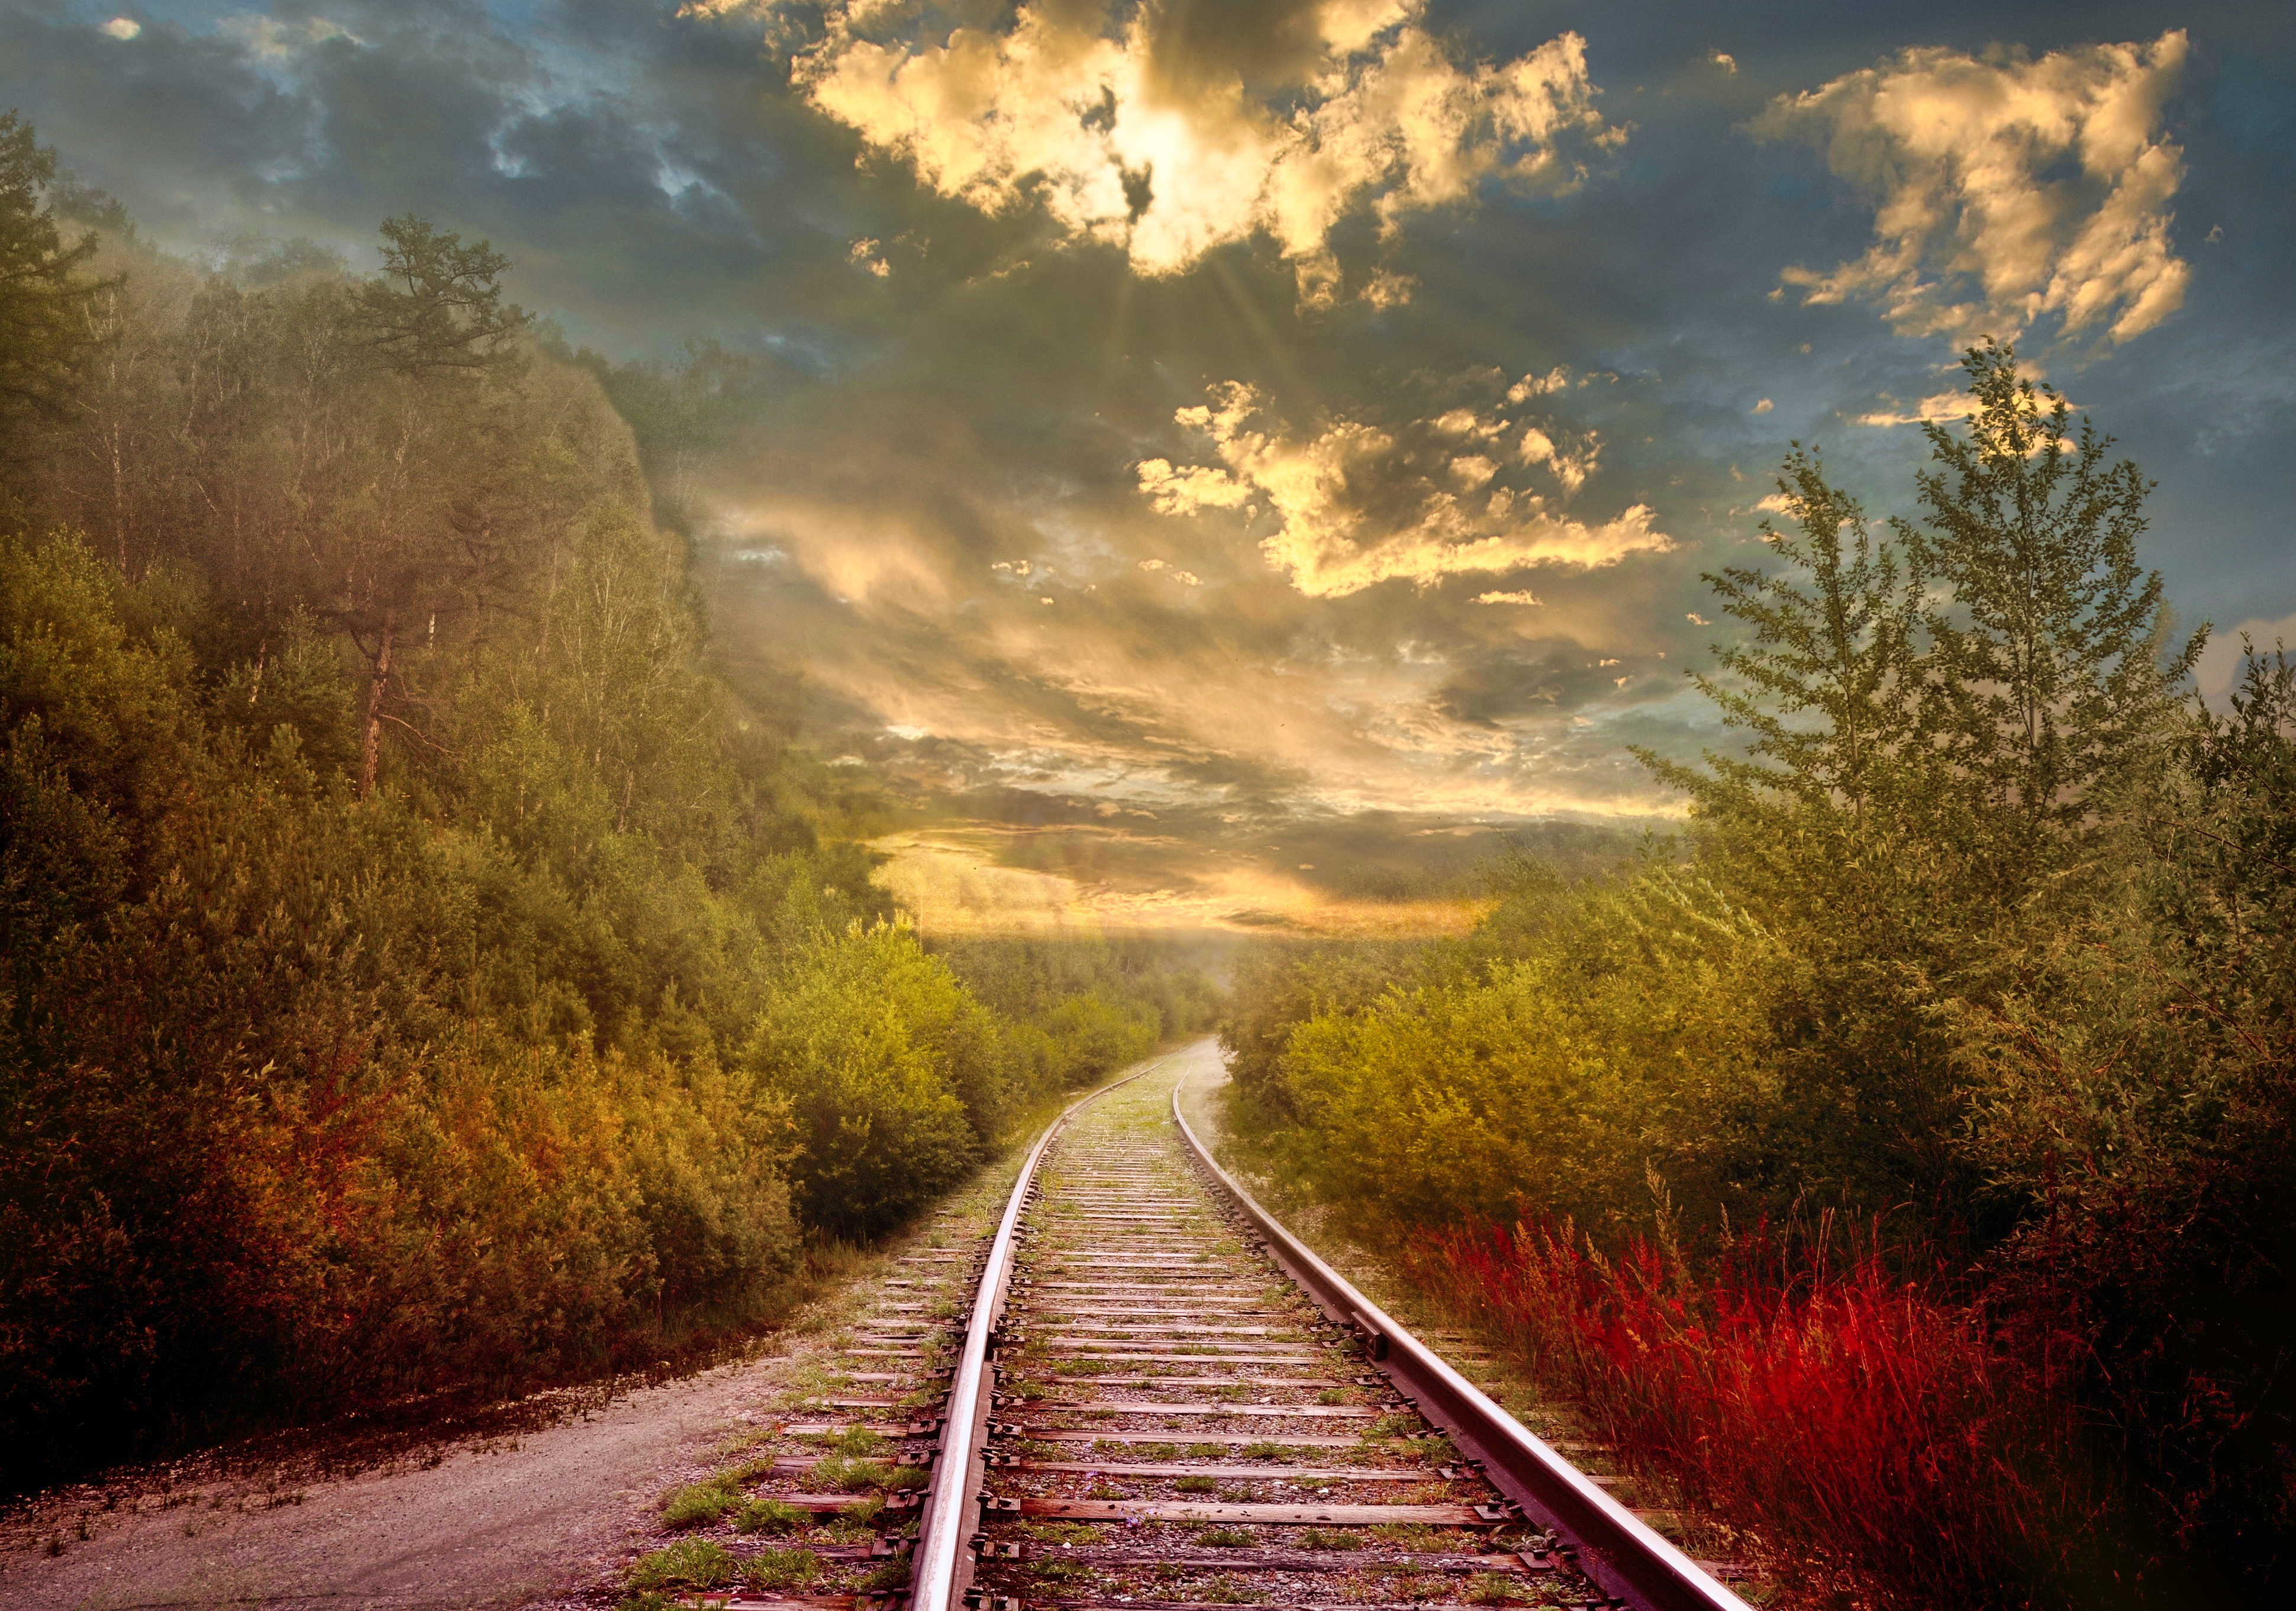
rails, fog, forest, trees, bushes, natural landscape, sky, nature, morning, cloud, light, sunlight, tree, atmospheric phenomenon, track, road, landscape, atmosphere, grass, infrastructure, spring, painting, horizon, evening, rural area, photography, path, thoroughfare, stock photography, sunset, nonbuilding structure, trail, sunrise, dirt road, autumn